Boshin War

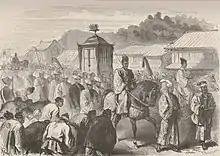
The 16-year-old Emperor Meiji, moving from Kyoto to Tokyo, end of 1868

Of the approximately 120,000 men mobilized over the course of the conflict, about 8,200 were killed and more than 5,000 were wounded. Following victory, the new government proceeded with unifying the country under a single, legitimate and powerful rule by the Imperial Court. The emperor's residence was effectively transferred from Kyoto to Edo at the end of 1868, and the city renamed to Tokyo. The military and political power of the domains was progressively eliminated, and the domains themselves were transformed in 1871 into prefectures, whose governors were appointed by the emperor.